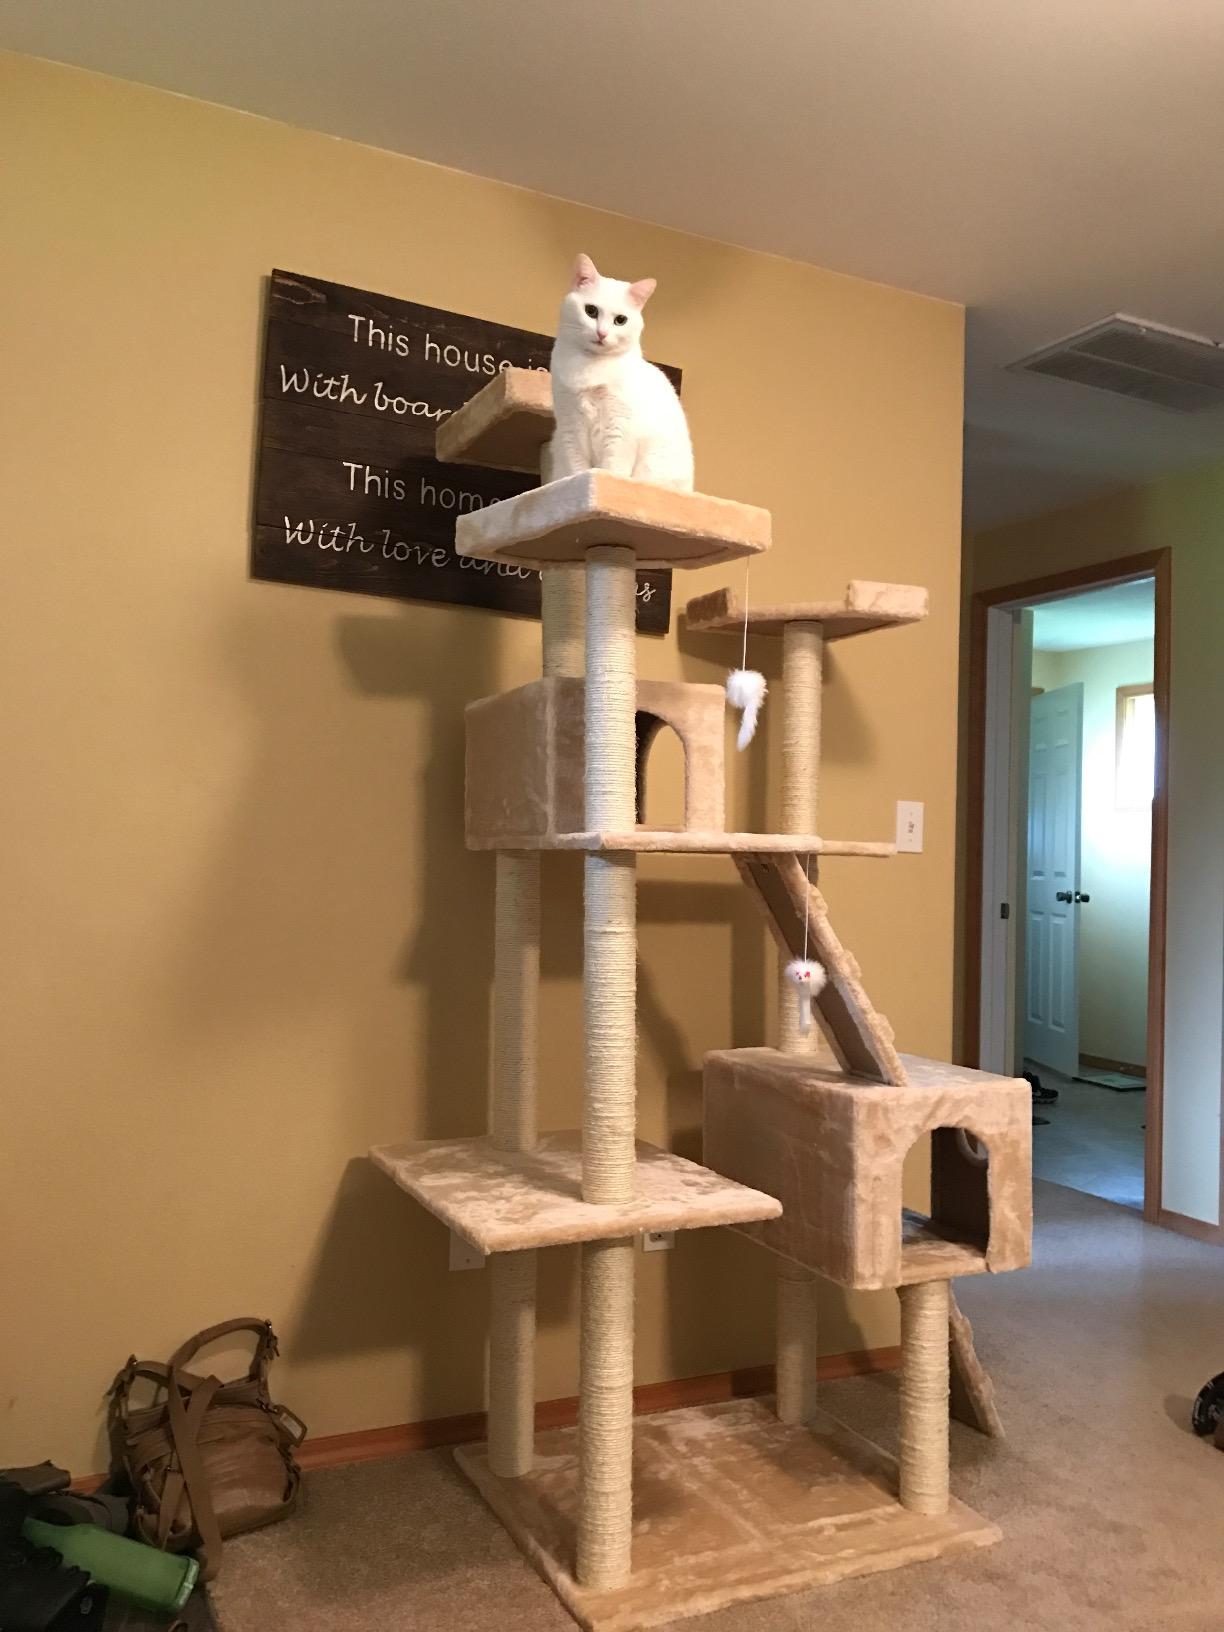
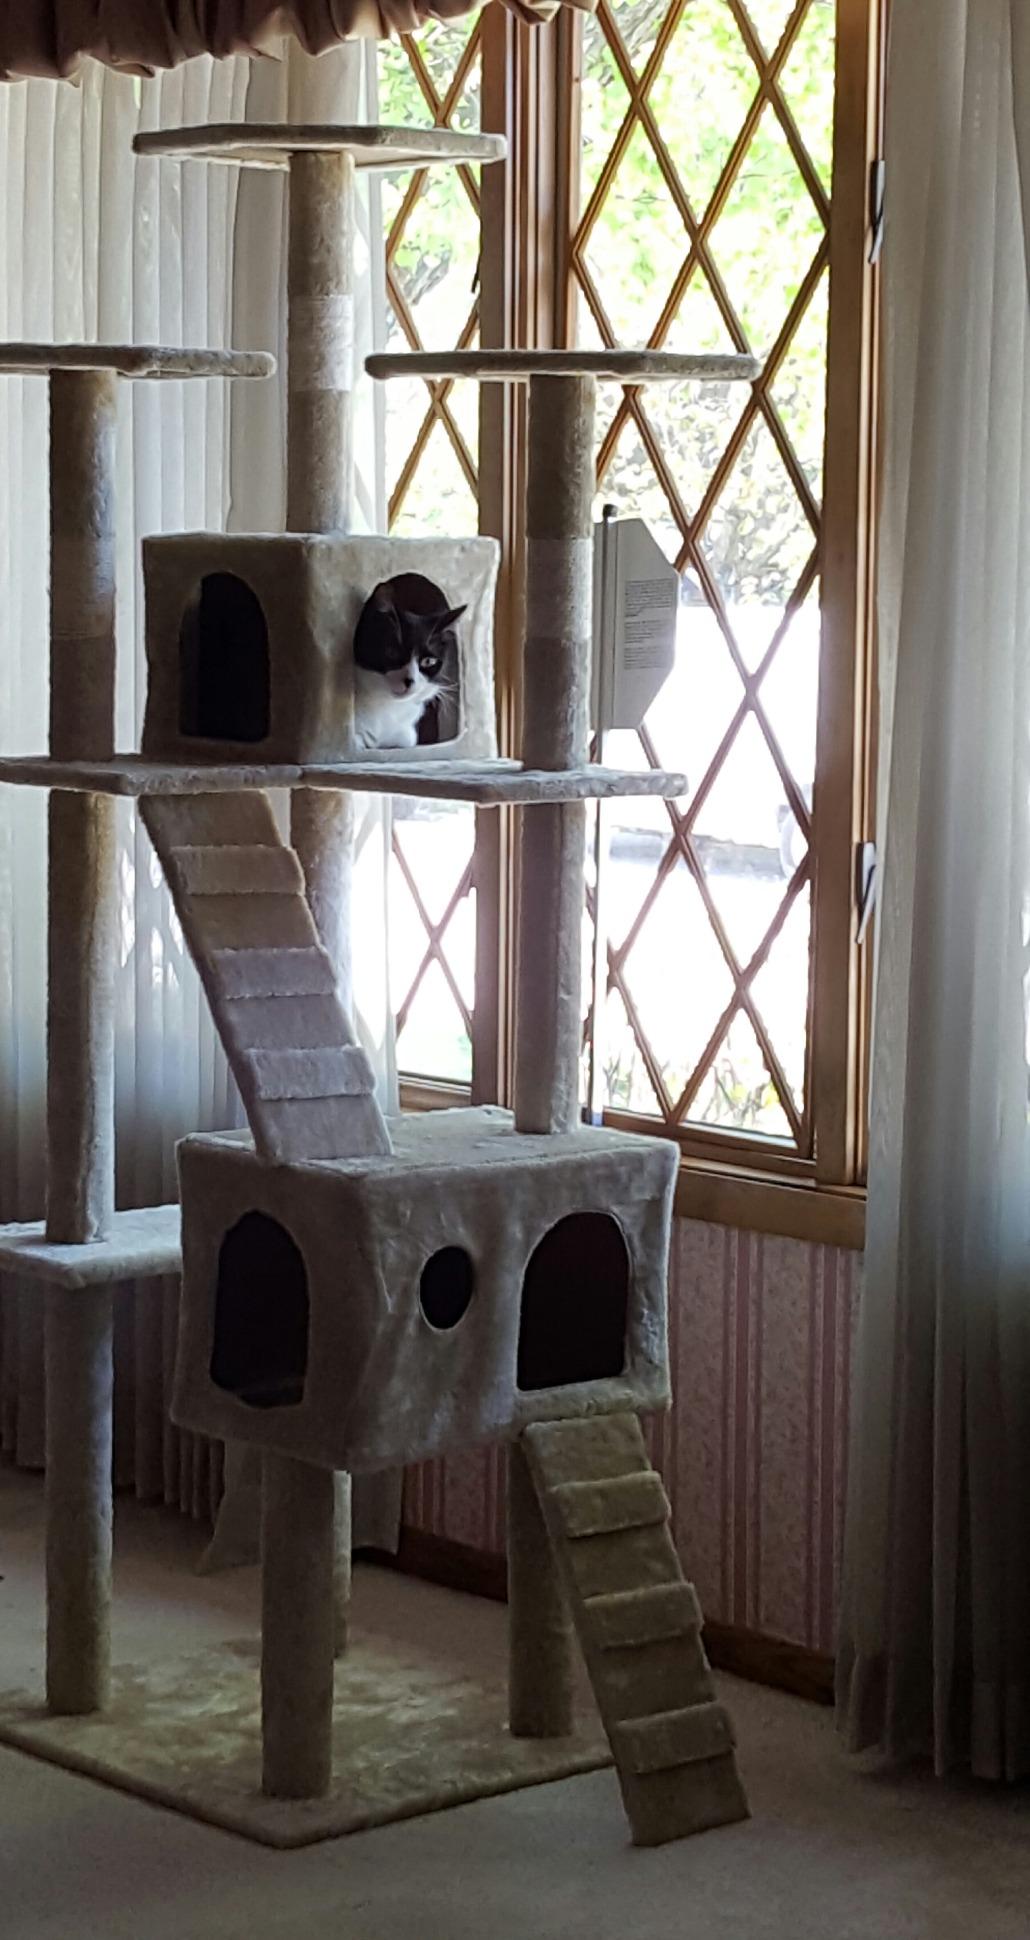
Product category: items_cat tree
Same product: yes